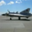
Label: airplane